List of Anaheim Ducks seasons

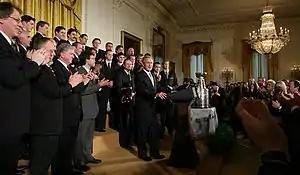
The 2007 Stanley Cup Champions meet with U.S. President George W. Bush at the White House.

The Anaheim Ducks are a professional ice hockey team based in Anaheim, California. They are members of the Pacific Division of the Western Conference of the National Hockey League (NHL). The club was founded in 1993 by The Walt Disney Company as the Mighty Ducks of Anaheim, a name based on the 1992 film "The Mighty Ducks". Disney sold the franchise in 2005 to Henry Samueli, who, along with General Manager Brian Burke, changed the name of the team to the Anaheim Ducks prior to the 2006–07 season. In twenty-nine completed seasons (2004–05 NHL season was not played) the Ducks have made the playoffs fourteen times and won six Pacific Division titles, two Western Conference championships, and one Stanley Cup championship.